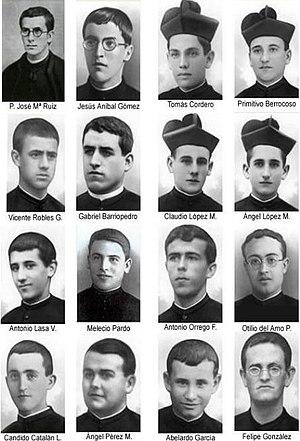
Cette page dresse la liste des personnes béatifiées par le pape François.
Les martyrs de la guerre d'Espagne sont des prêtres, des religieuses et des fidèles catholiques espagnols, exécutés par les républicains dans le contexte de la Terreur rouge qui se déroula durant la guerre d'Espagne. Au terme d'enquêtes canoniques, ils ont été reconnus comme martyrs par l'Église catholique, étant morts en raison de leur foi. L'Église catholique vénère comme saints ou bienheureux 1 906 martyrs de la guerre d'Espagne.